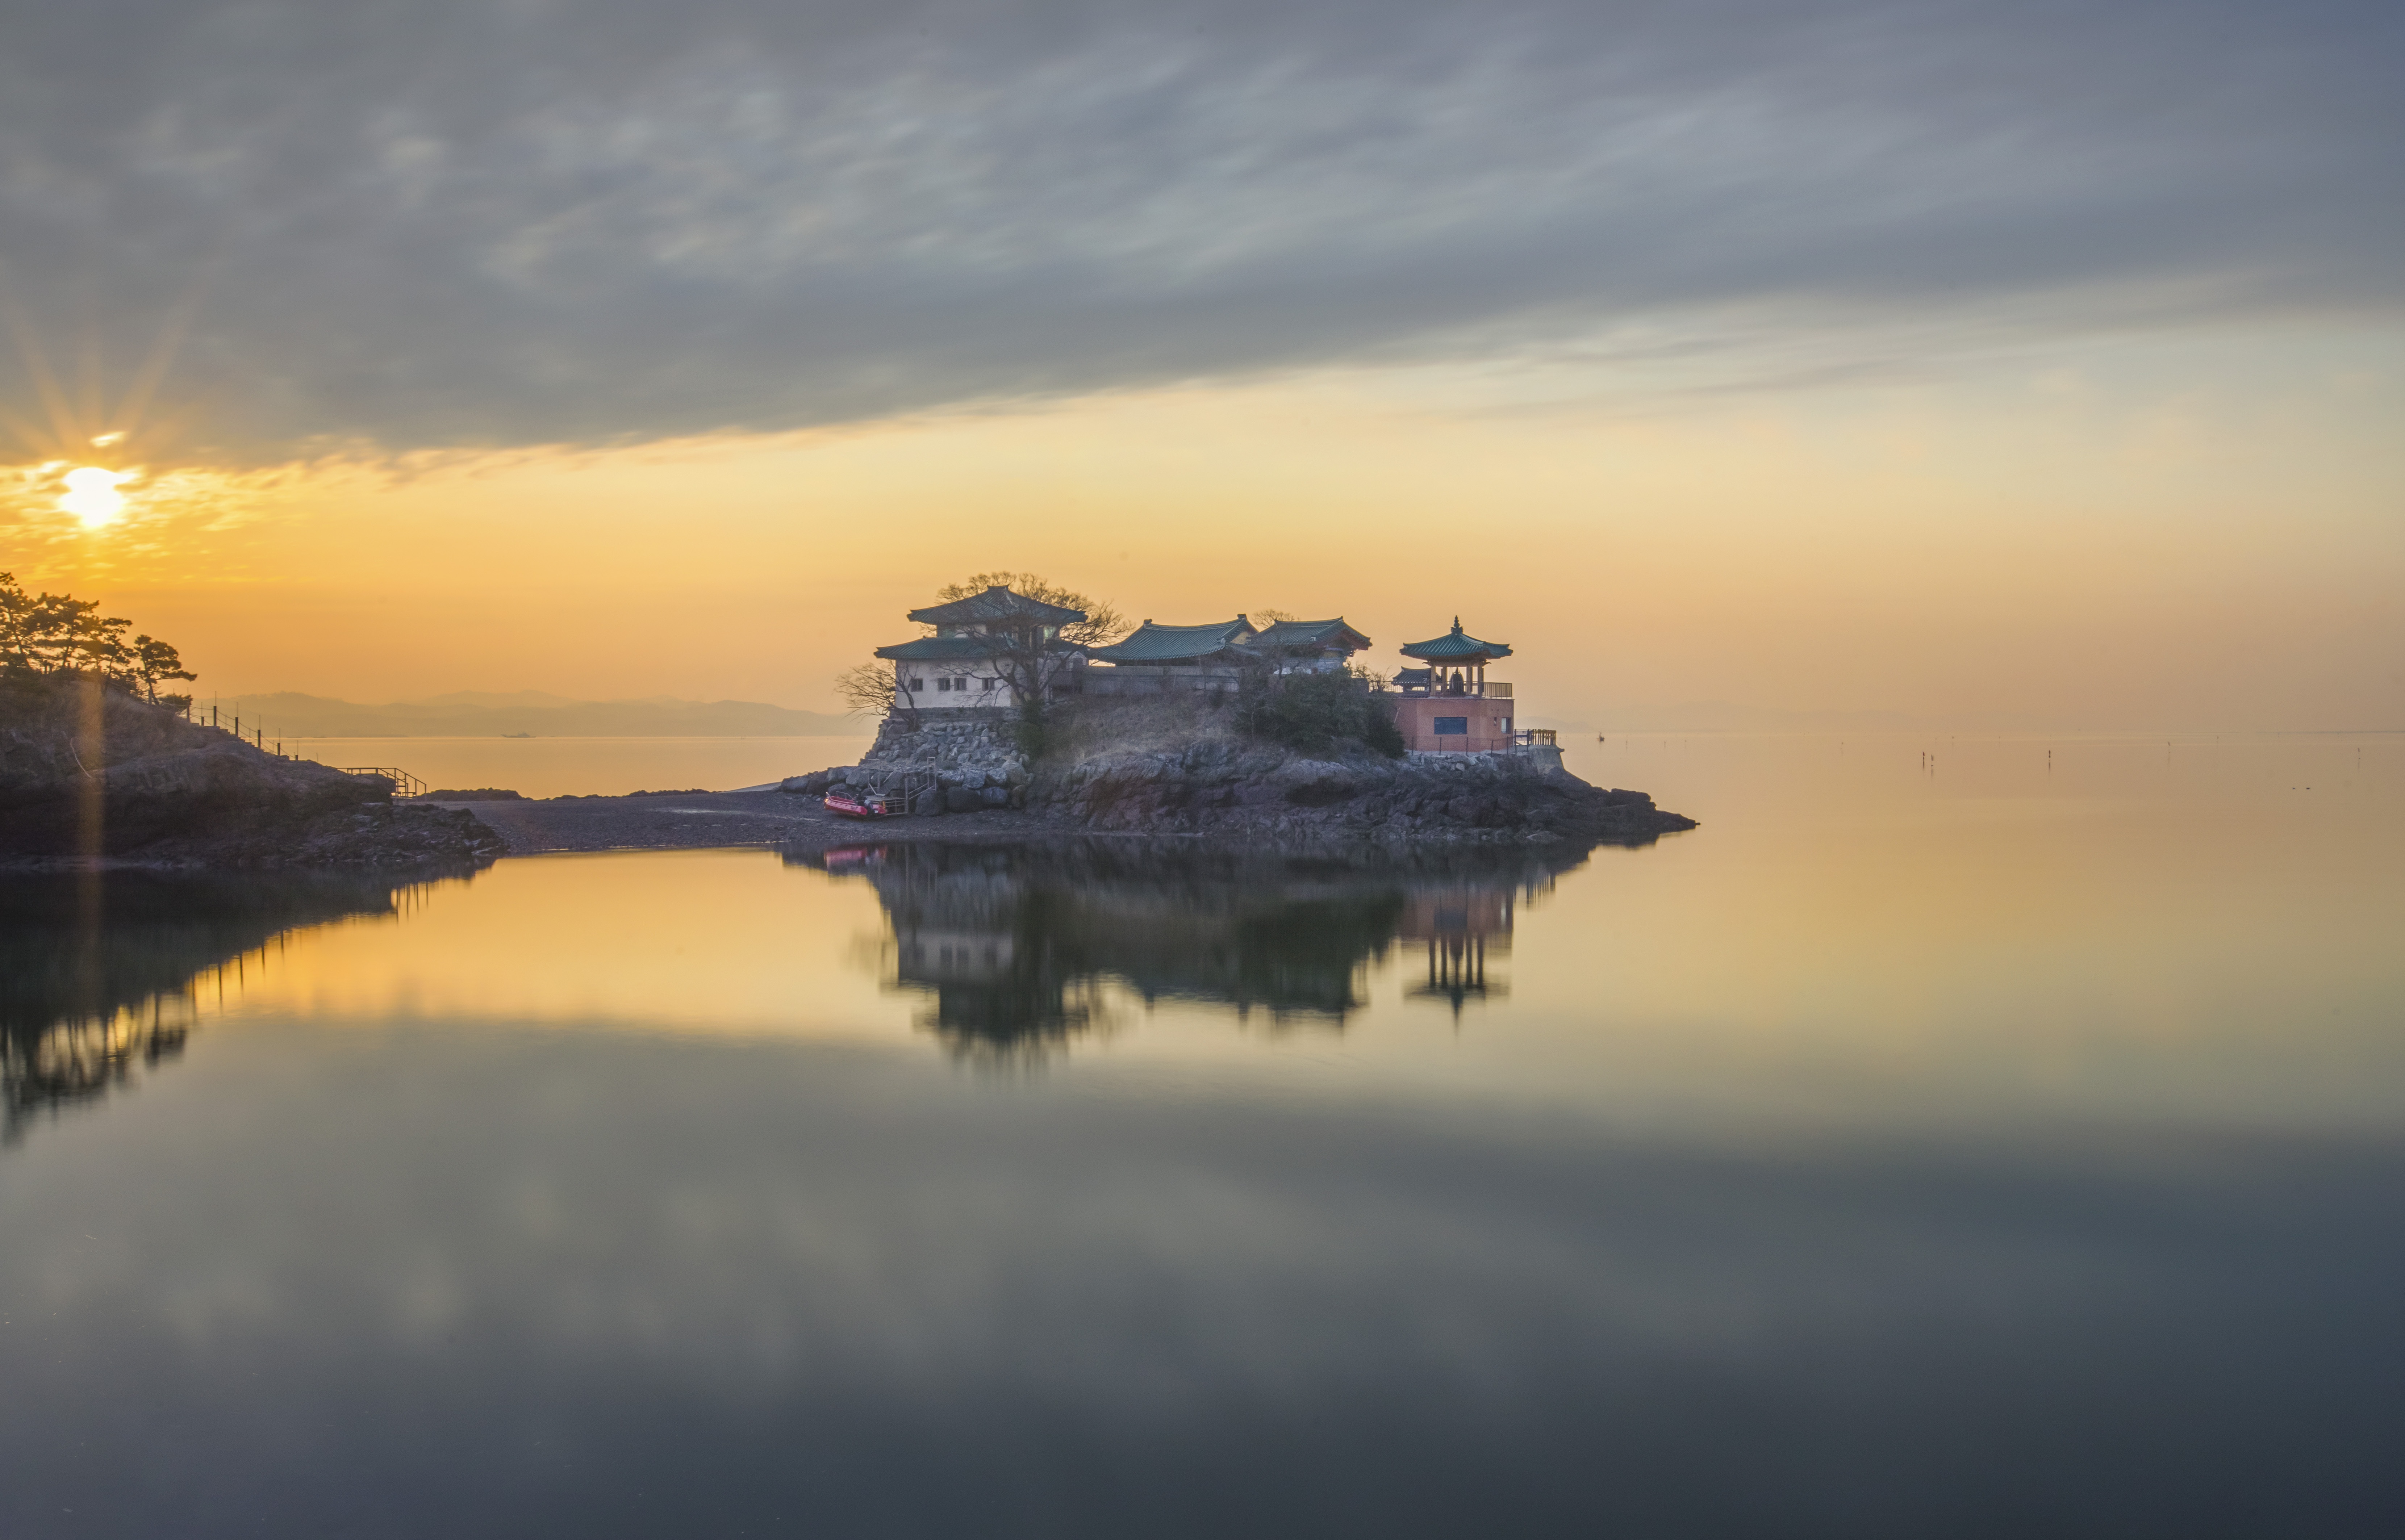
natural, cloud, sky, water, dusk, coastal and oceanic landforms, sunset, afterglow, sunrise, landscape, lake, horizon, vehicle, tree, cumulus, ship, city, headland, evening, island, natural landscape, dawn, coast, ocean, reflection, sound, wind wave, red sky at morning, channel, rock, wave, water transportation, tropics, lake district, street light, islet, hill, cape, reservoir, loch, inlet, sea, skerry, astronomical object, cliff